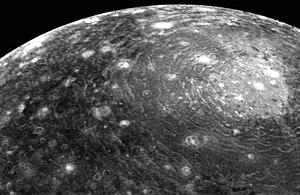
Un cratère à plusieurs anneaux n'est pas un simple cratère en forme de bol mais contient plusieurs anneaux topographiques concentriques. Un cratère à plusieurs anneaux peut être décrit comme un cratère d'impact massif, entouré de chaînes circulaires de montagnes. Ce type de cratère peut avoir une superficie de plusieurs milliers de kilomètres carrés.